George Burman Foster

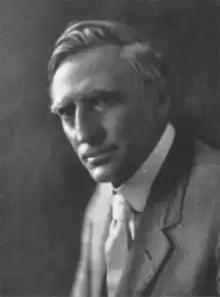

George Burman Foster (1858–1918) was part of the faculty in the Divinity School (Baptist) at the University of Chicago under the leadership of William Rainey Harper. His views were often thought by his contemporaries to support scientific naturalistic and humanistic views that contradict a Baptist view. For example, he contributed a substantial essay on Nietzsche to the avant garde journal "The Litte Review" from its founding in 1914 through 1916.